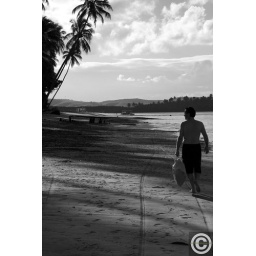
A black and white picture of a men walking on the beach at sunset in Praia dos Carneiros, Brazil